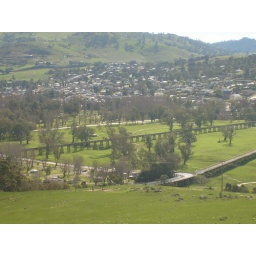
A view of the railway bridge over the Murrumbidgee river flood plains, from the lookout